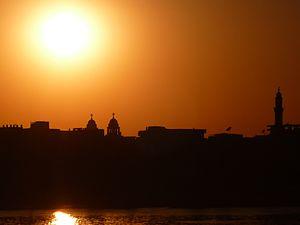
Coucher de soleil avec minaret et clochers d'église copte à Esna, Égypte